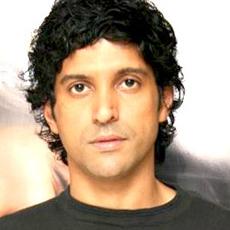
Age: 35